White Collar-1

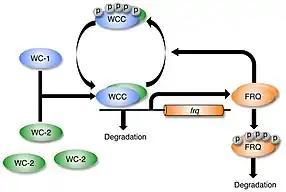
Simplified Representation of "Neurospora" Circadian Clock. WC-1 and WC-2 (WCC) act as positive activators of "frq" transcription. FRQ protein binds to an RNA helicase, FRH, and to CK1 forming a complex. This complex interacts with WCC, promoting phosphorylation of WCC. Phosphorylation stabilizes WCC and promotes its export to the cytoplasm, effectively down-regulating "frq" transcription.

The White Collar Complex (WCC), the heterodimer of WC-1 and WC-2, acts as a positive element in the circadian clock. WCC serves as an activator of "frq" gene transcription by binding to two DNA promotor elements in the nucleus: the Clock box (C box) and the Proximal Light-Response Element (PLRE). PLRE is required for maximal light induction, while the C box is required for both maximal light induction and maintaining circadian rhythmicity in constant darkness.